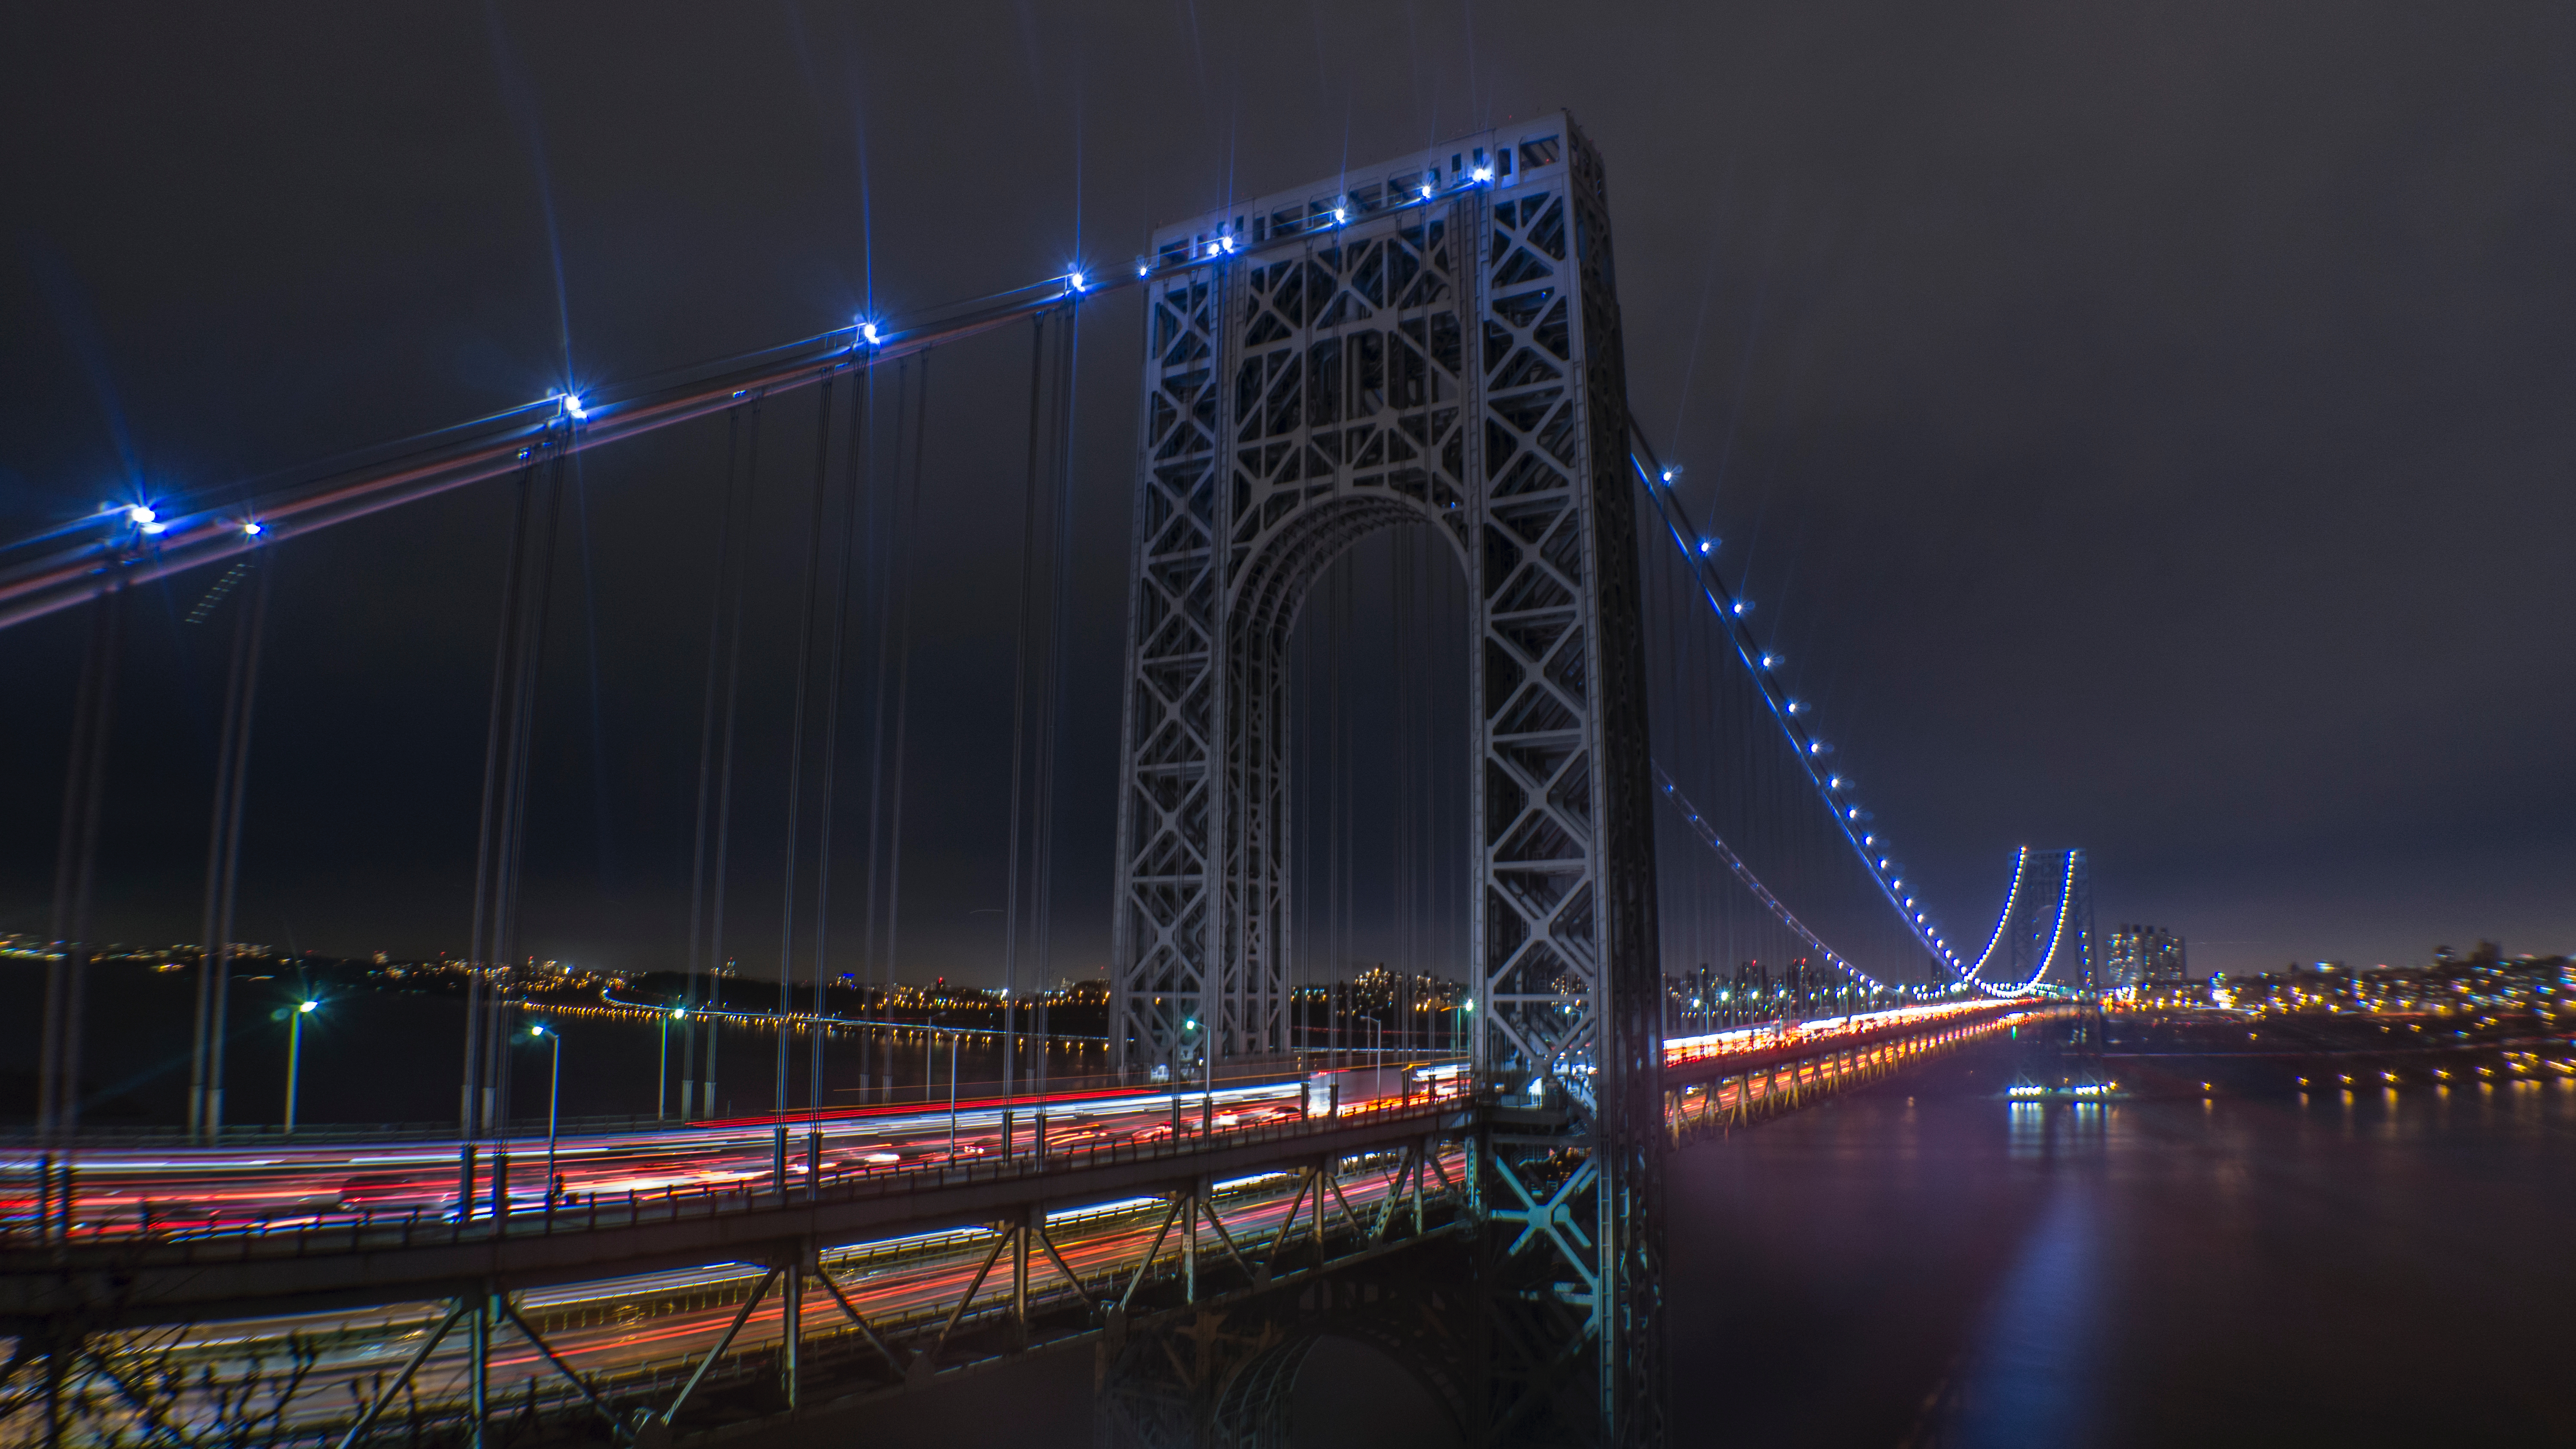
light, bridge, skyline, night, city, skyscraper, cityscape, dusk, evening, reflection, landmark, darkness, cable stayed bridge, metropolitan area, nonbuilding structure